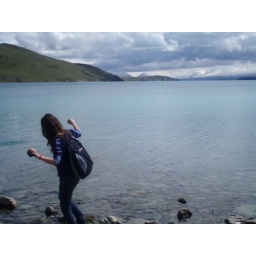
freeezing clear blue water in Queenstown